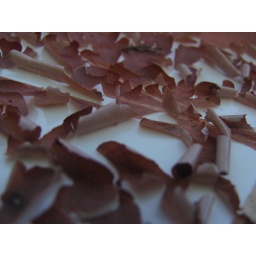
Weird red stuff that had dried out in a bird bath at my step-aunt's farm.